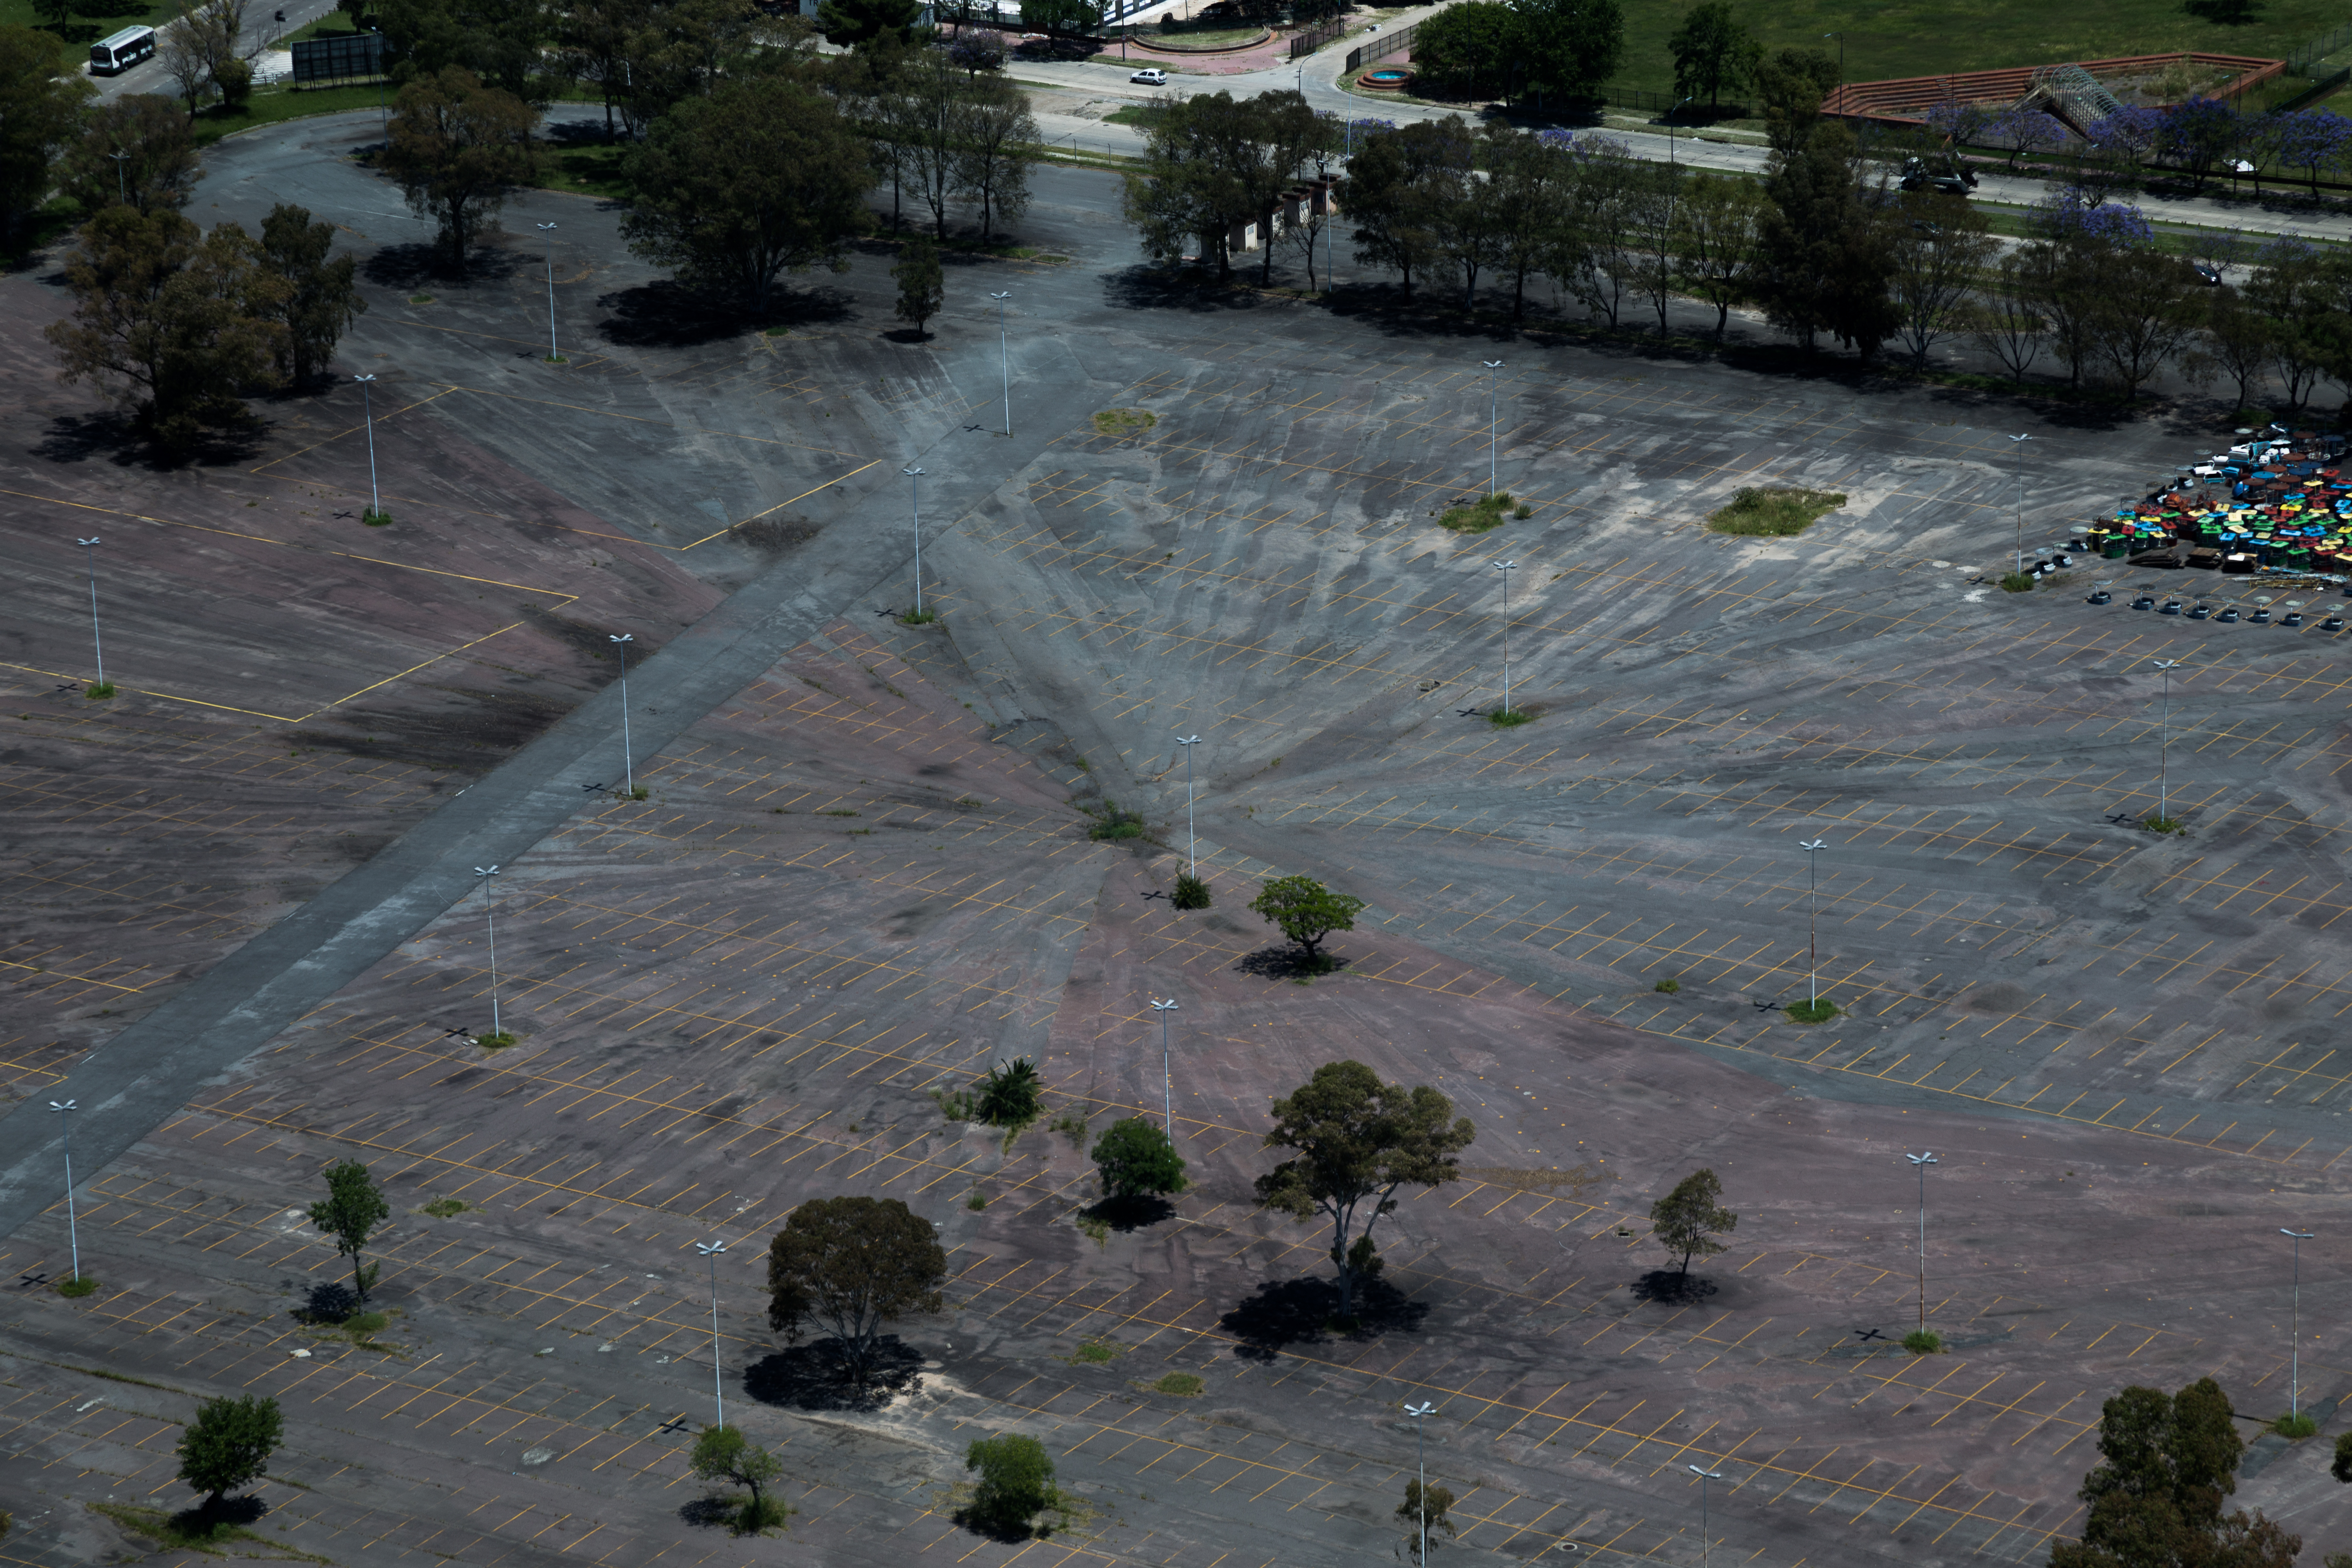
rain, photo, canon, weather, abandoned, canon6d, foto, argentina, abandono, canoneos6d, screenshot, rodrigoparedes, buenosaires, ar, 160378, www160378com, canonef1635mmf28liiusm, canonef24105mmf4lisusm, parquedelaciudad, aerial photography